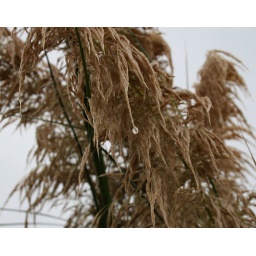
Razor grass flowers in the rain